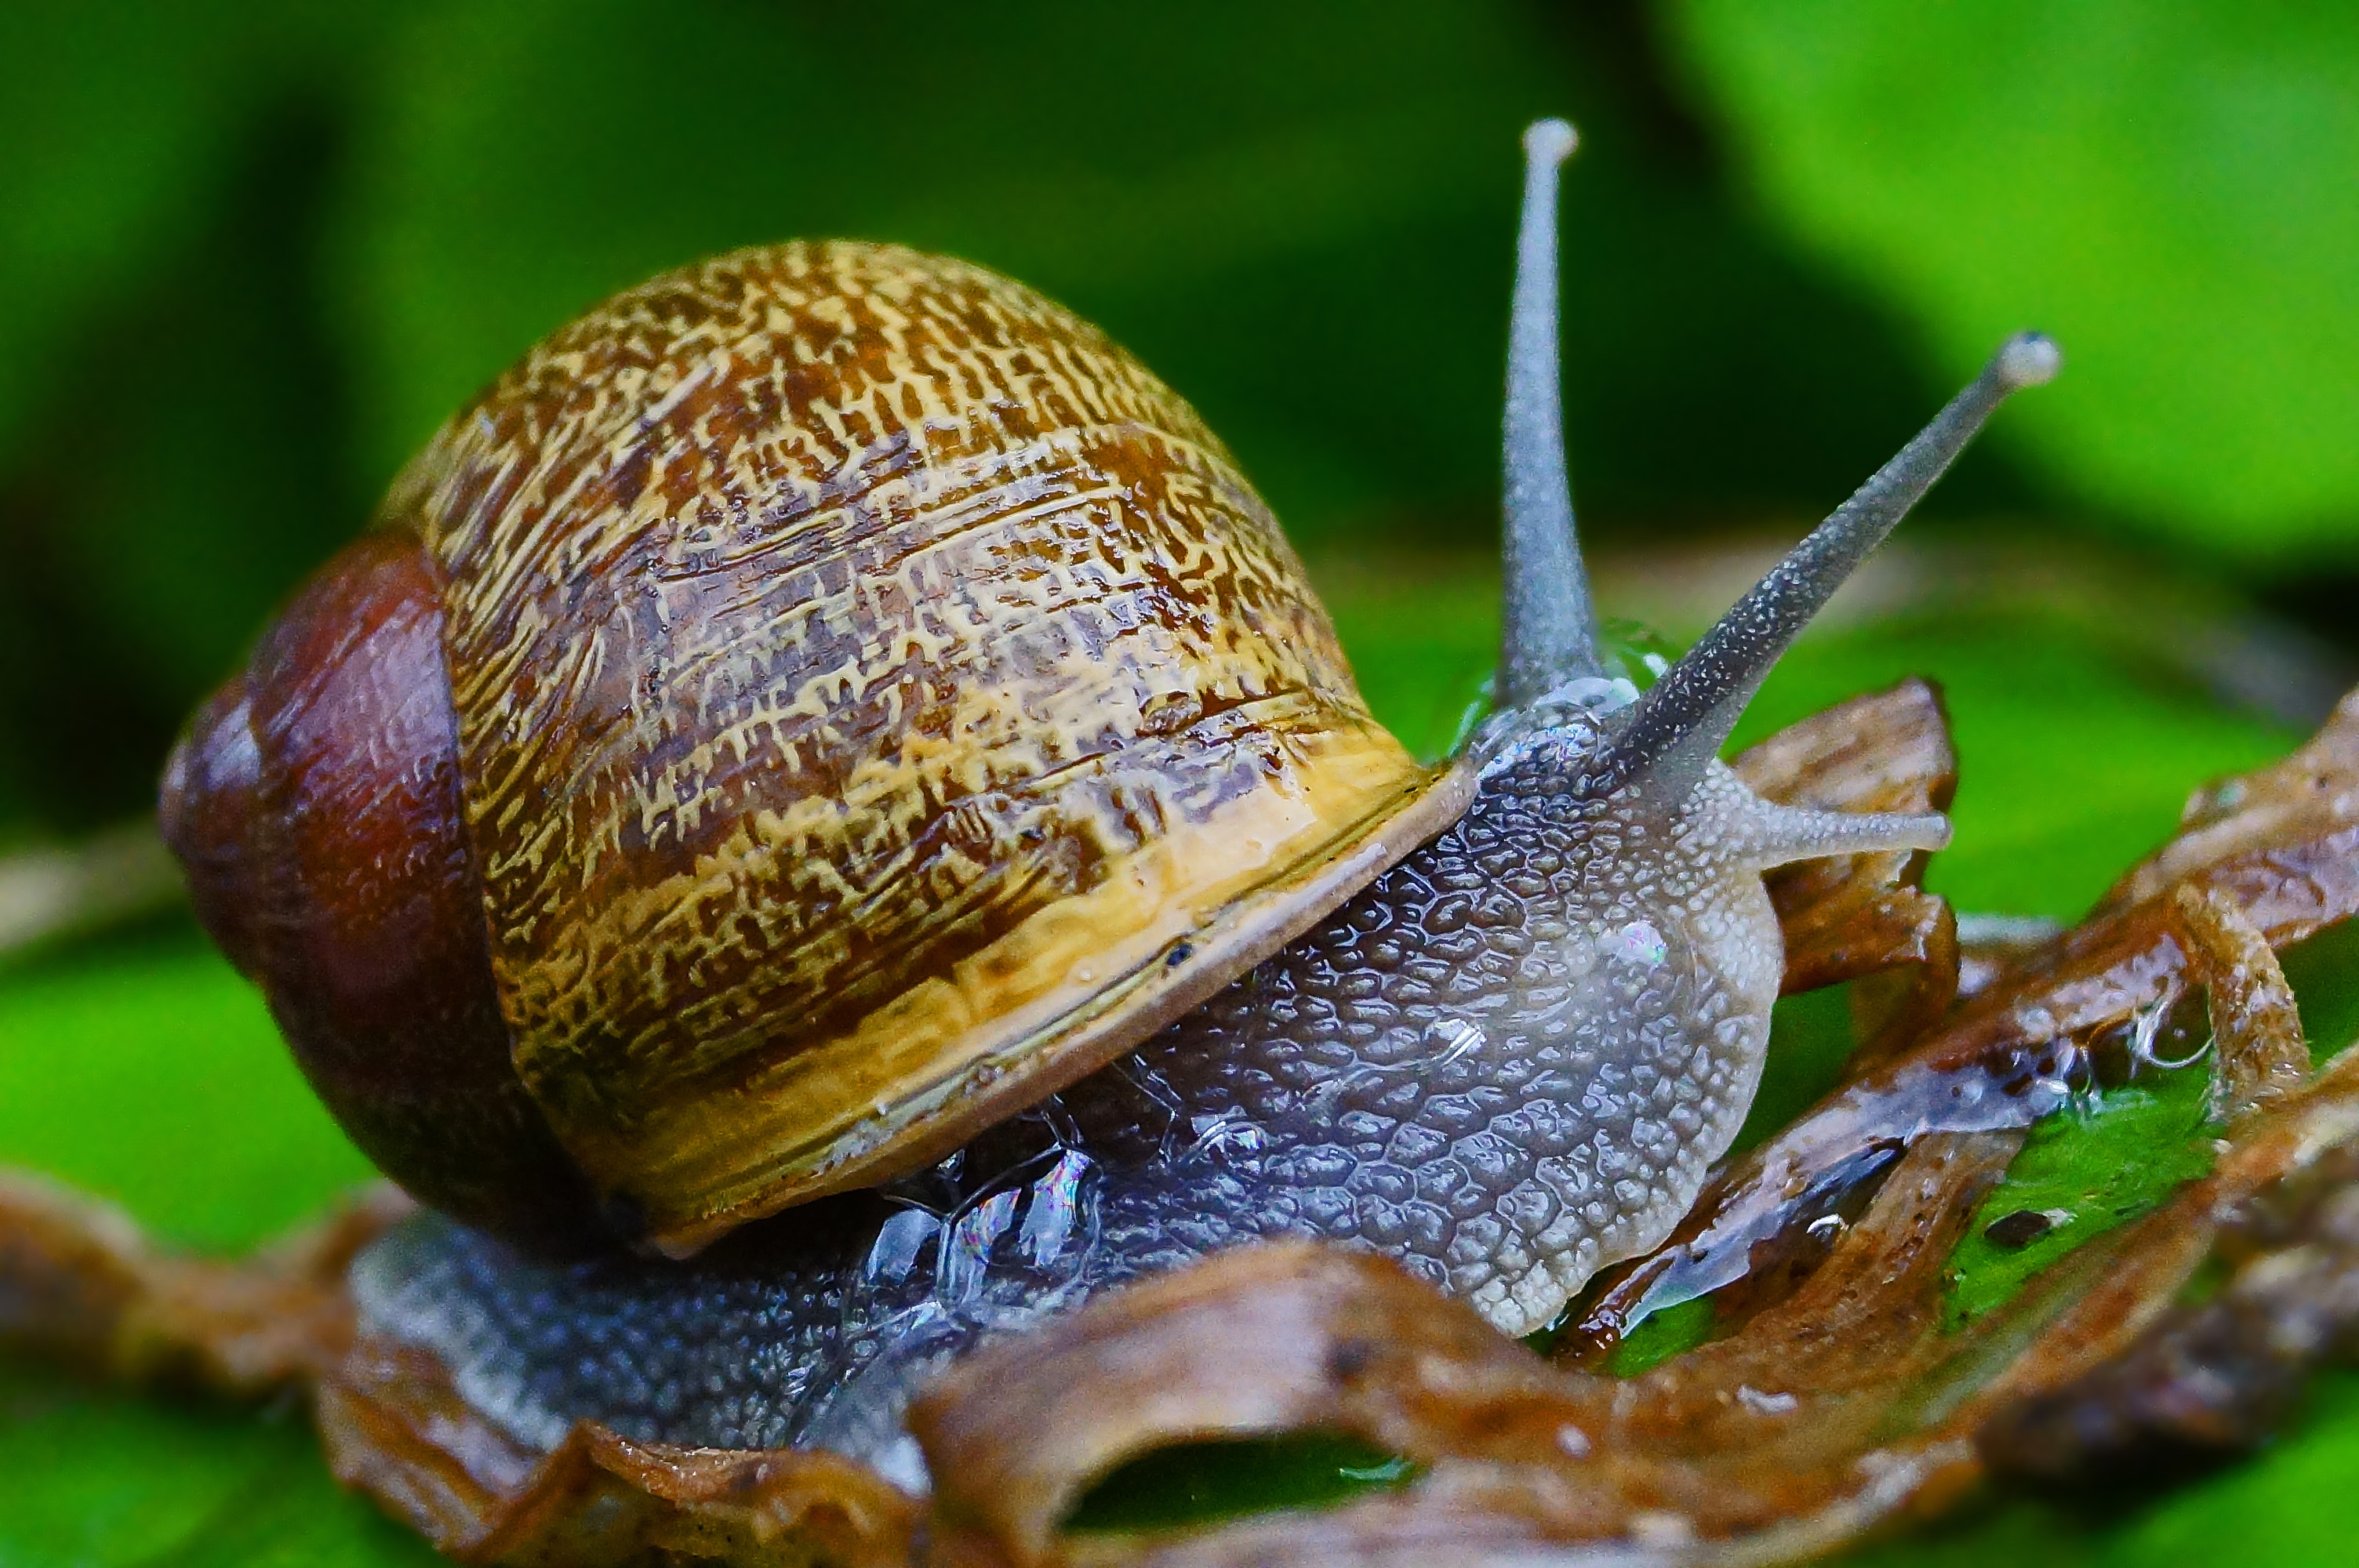
nature, photography, photo, macro, fauna, invertebrate, close up, snail, animals, naturaleza, a77, escargot, molluscs, slug, g, ggl1, gaby1, xovesphoto, animales, gphoto, gabrielcorua, xelodegalicia, sonya77v, sonyslta77v, schnecken, macro photography, sea snail, marine biology, snails and slugs